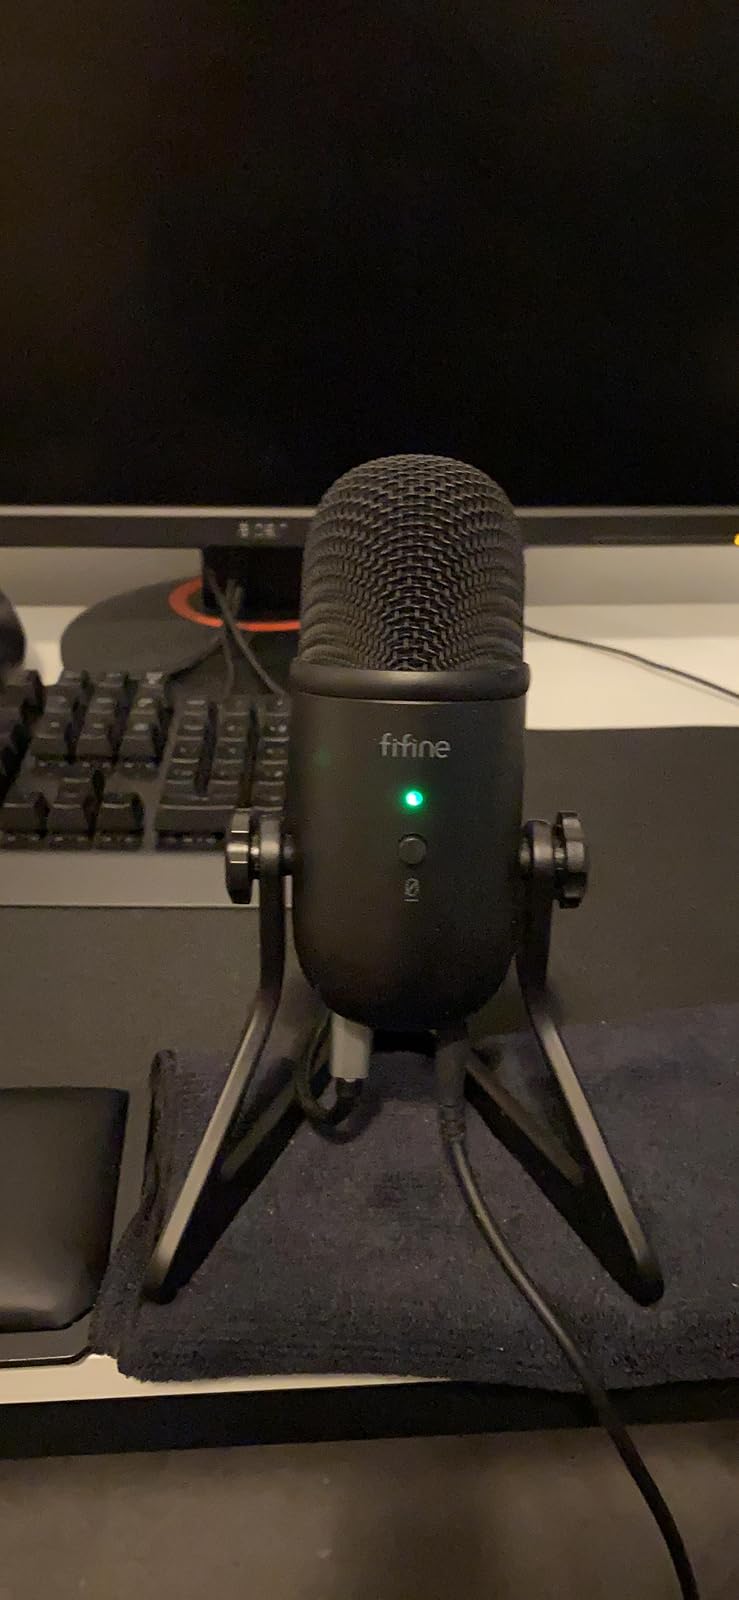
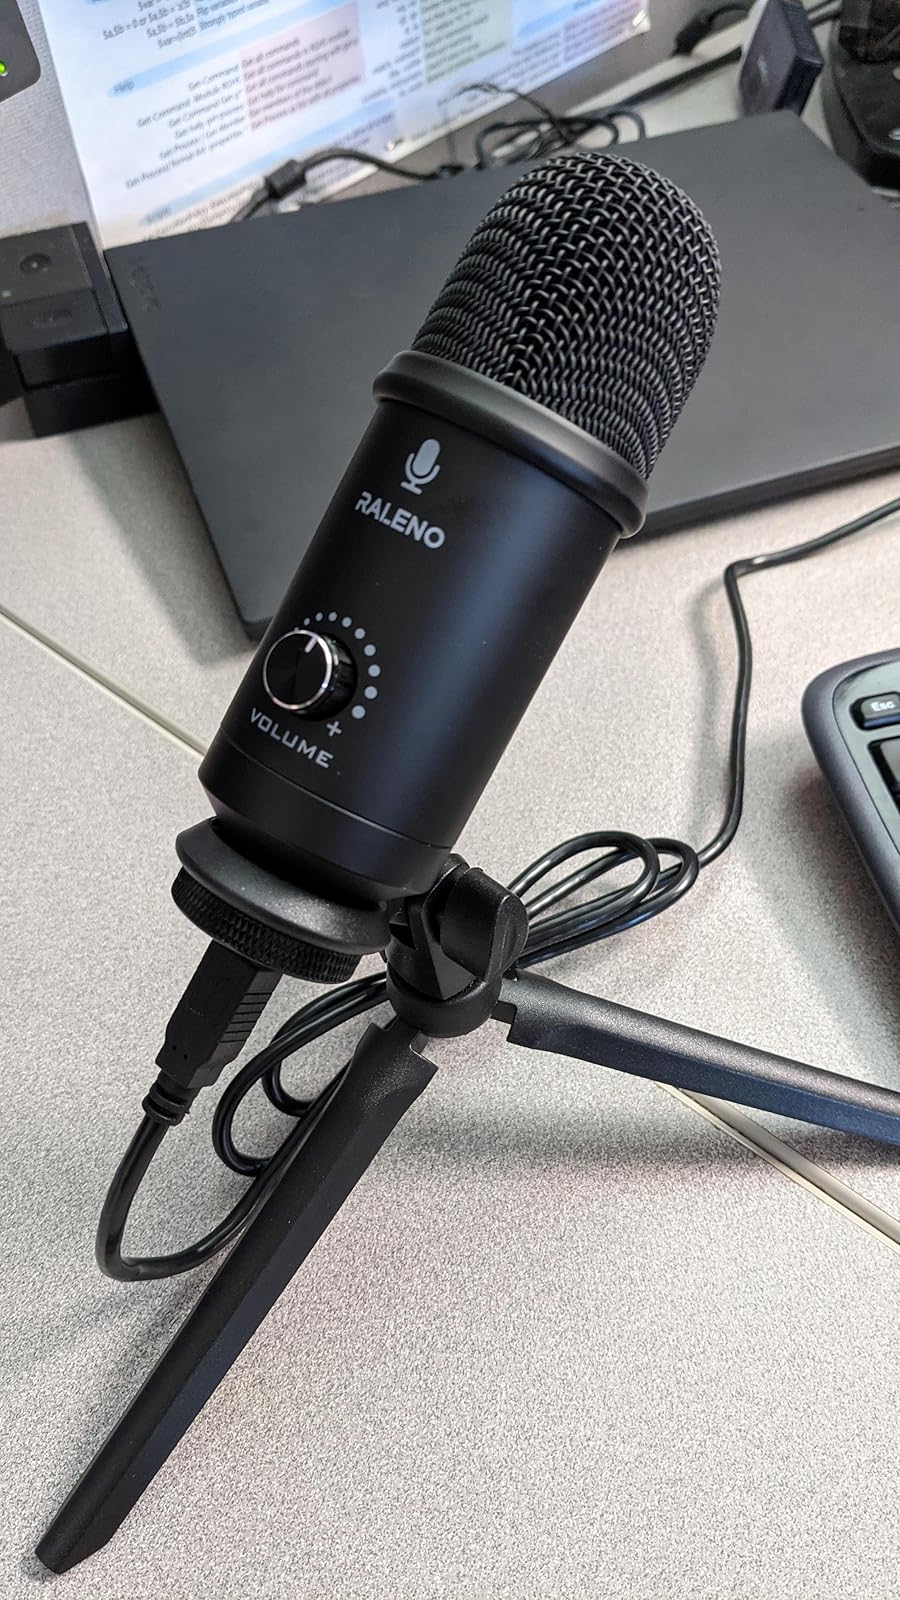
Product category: microphone
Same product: no